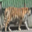
Label: tiger